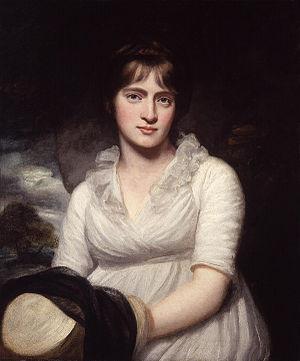
Amelia Opie, née Alderson, est un auteur anglais qui publie de nombreux romans dans la période romantique du début du XIXᵉ siècle, jusque vers 1828.